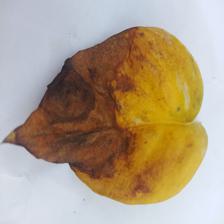
Label: Manganese Toxicity